Byton M-Byte

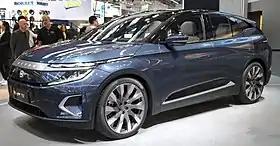
Production Byton M-Byte at the 2019 IAA

The Byton M-Byte was an all-electric battery-powered SUV 2018 concept car from Byton. It was scheduled for production in 2019 but the company encountered difficulties and the car did not go on sale and the company ceased trading in 2023.